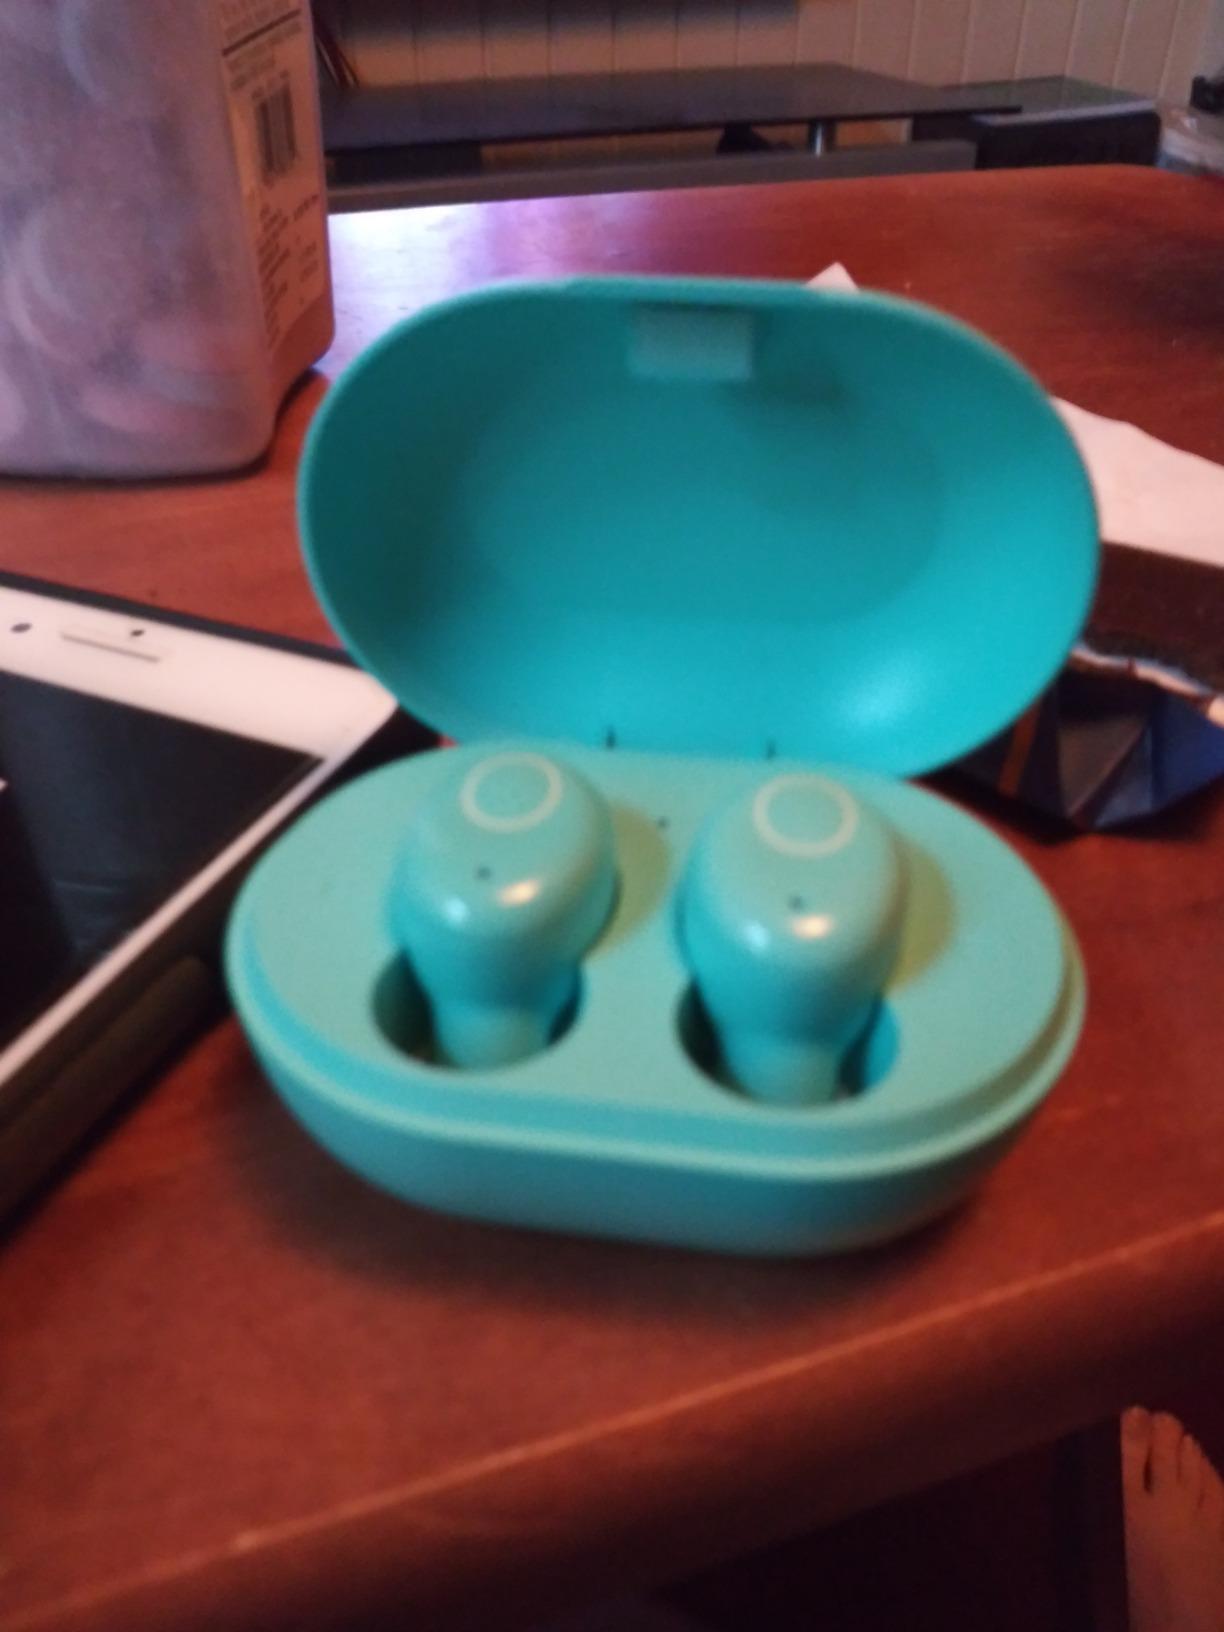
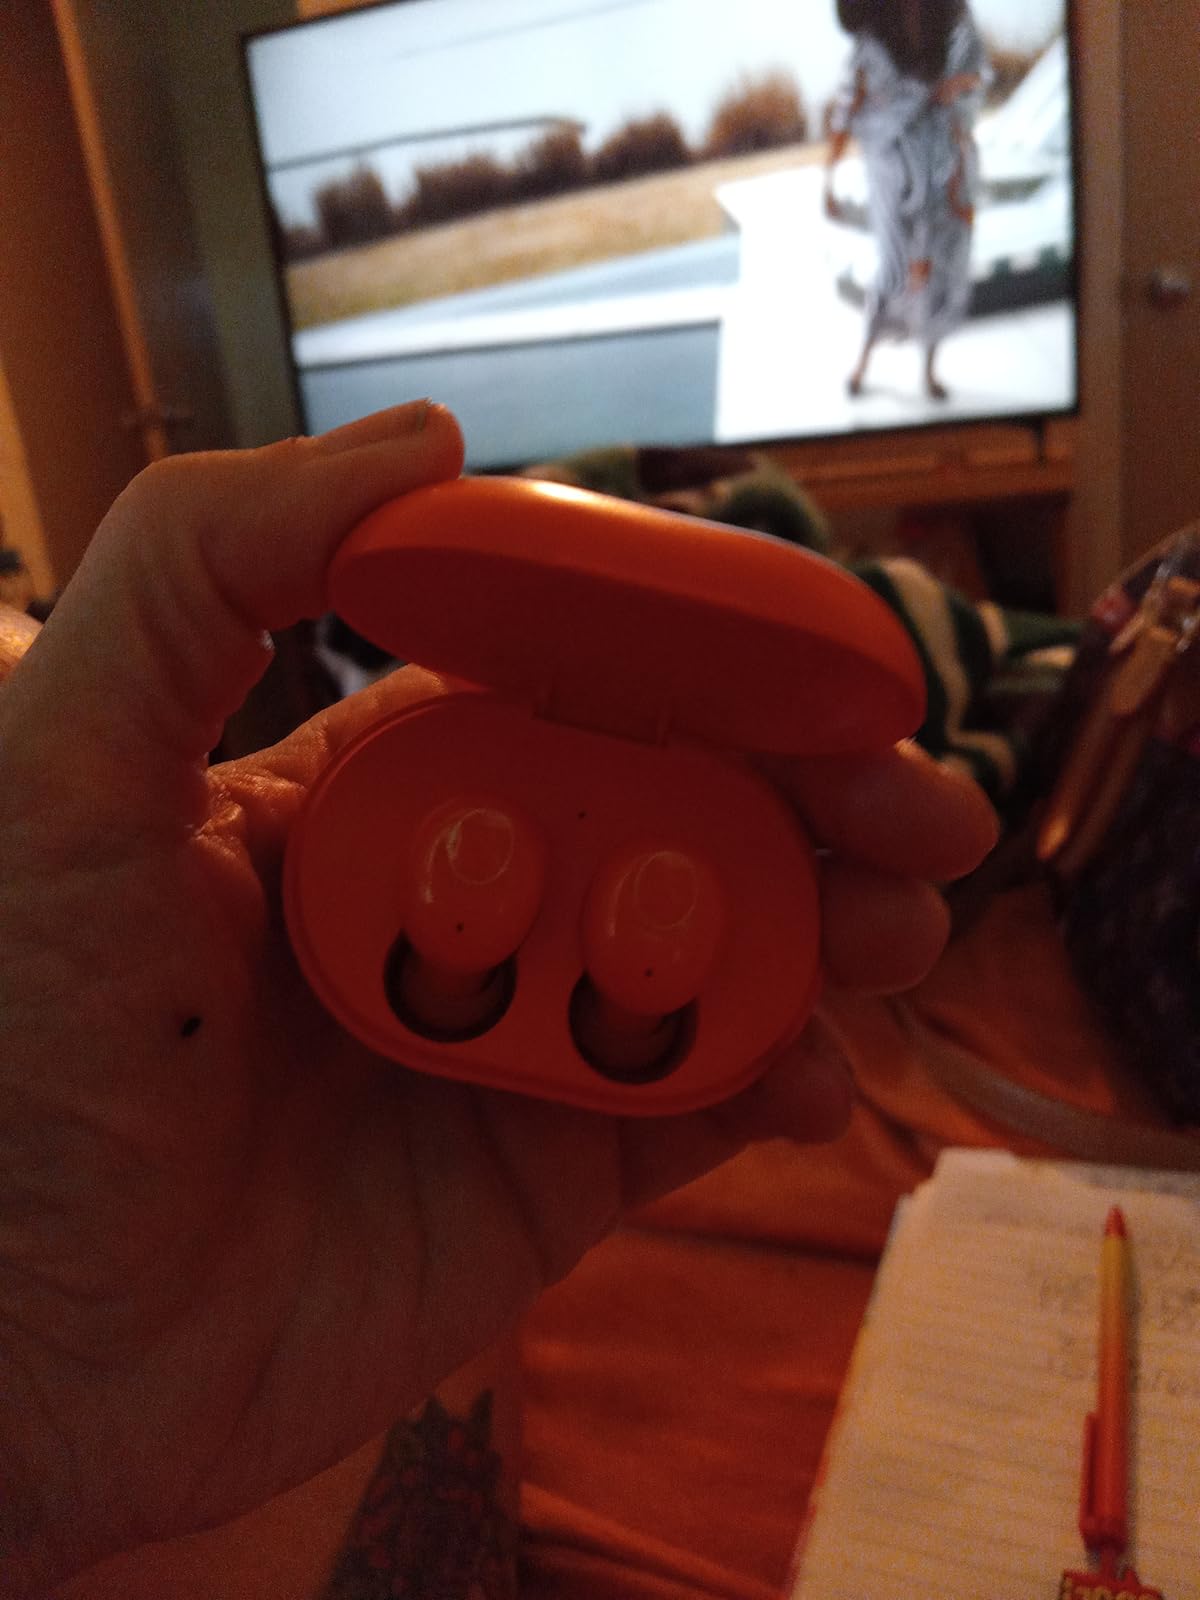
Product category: earbuds
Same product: no